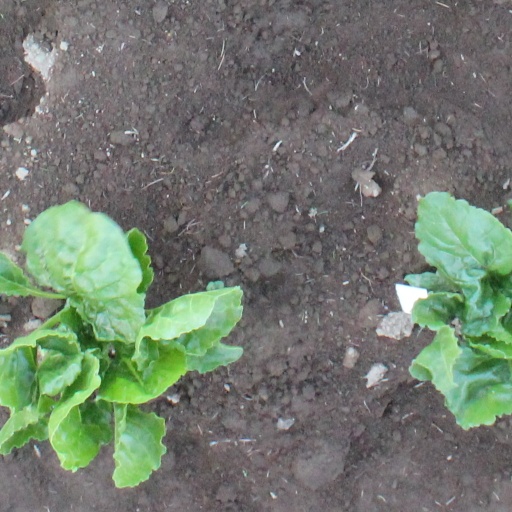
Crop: sugar beet